Allison T40

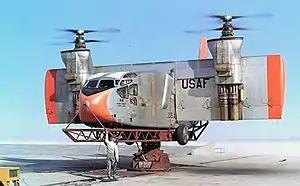
The engine cowlings on this Hiller X-18 have not been fully installed, so the dual turbine units are visible.

The first aircraft to fly with the T40 was the Convair XP5Y-1 patrol aircraft prototype. As flying boat patrol aircraft became redundant, the US Navy changed the role of the aircraft from Anti-Submarine Warfare to Transport. Modifications to the XP5Y-1 (such as provision of air conditioning and pressurisation) produced the Convair R3Y Tradewind, which was to become the only aircraft using the T40 to actually enter service. These large four-engined flying boats served primarily between NAS Alameda and Hawaii during the mid-1950s (replacing the Martin Mars flying boats). There were numerous problems with the T40s. One resulted in near disaster in 1956, when an R3Y managed to land with a runaway engine, resulting in a collision with a seawall. This event gave the US Navy one more reason to ground the R3Y, which it did soon after.